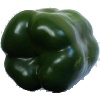
Label: green_pepper